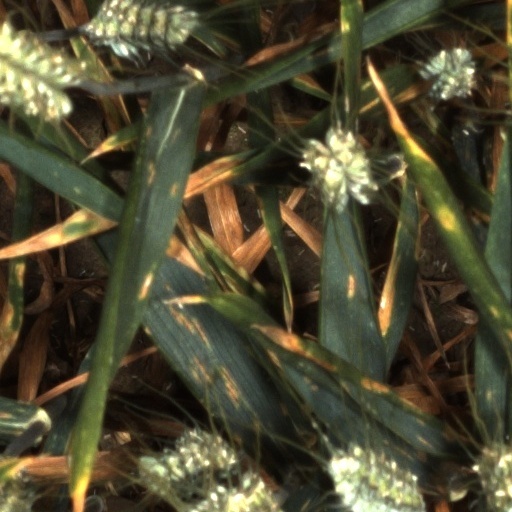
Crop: wheat